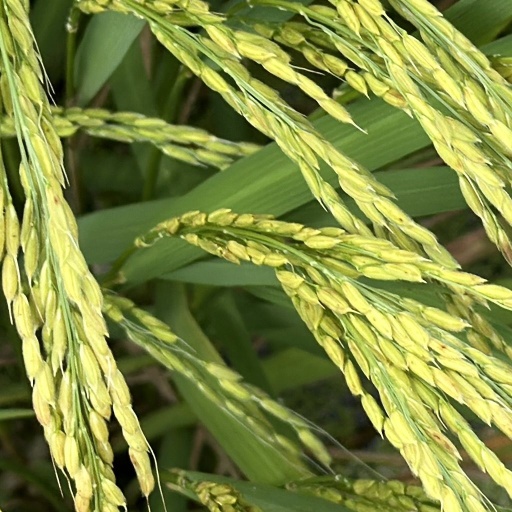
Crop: rice